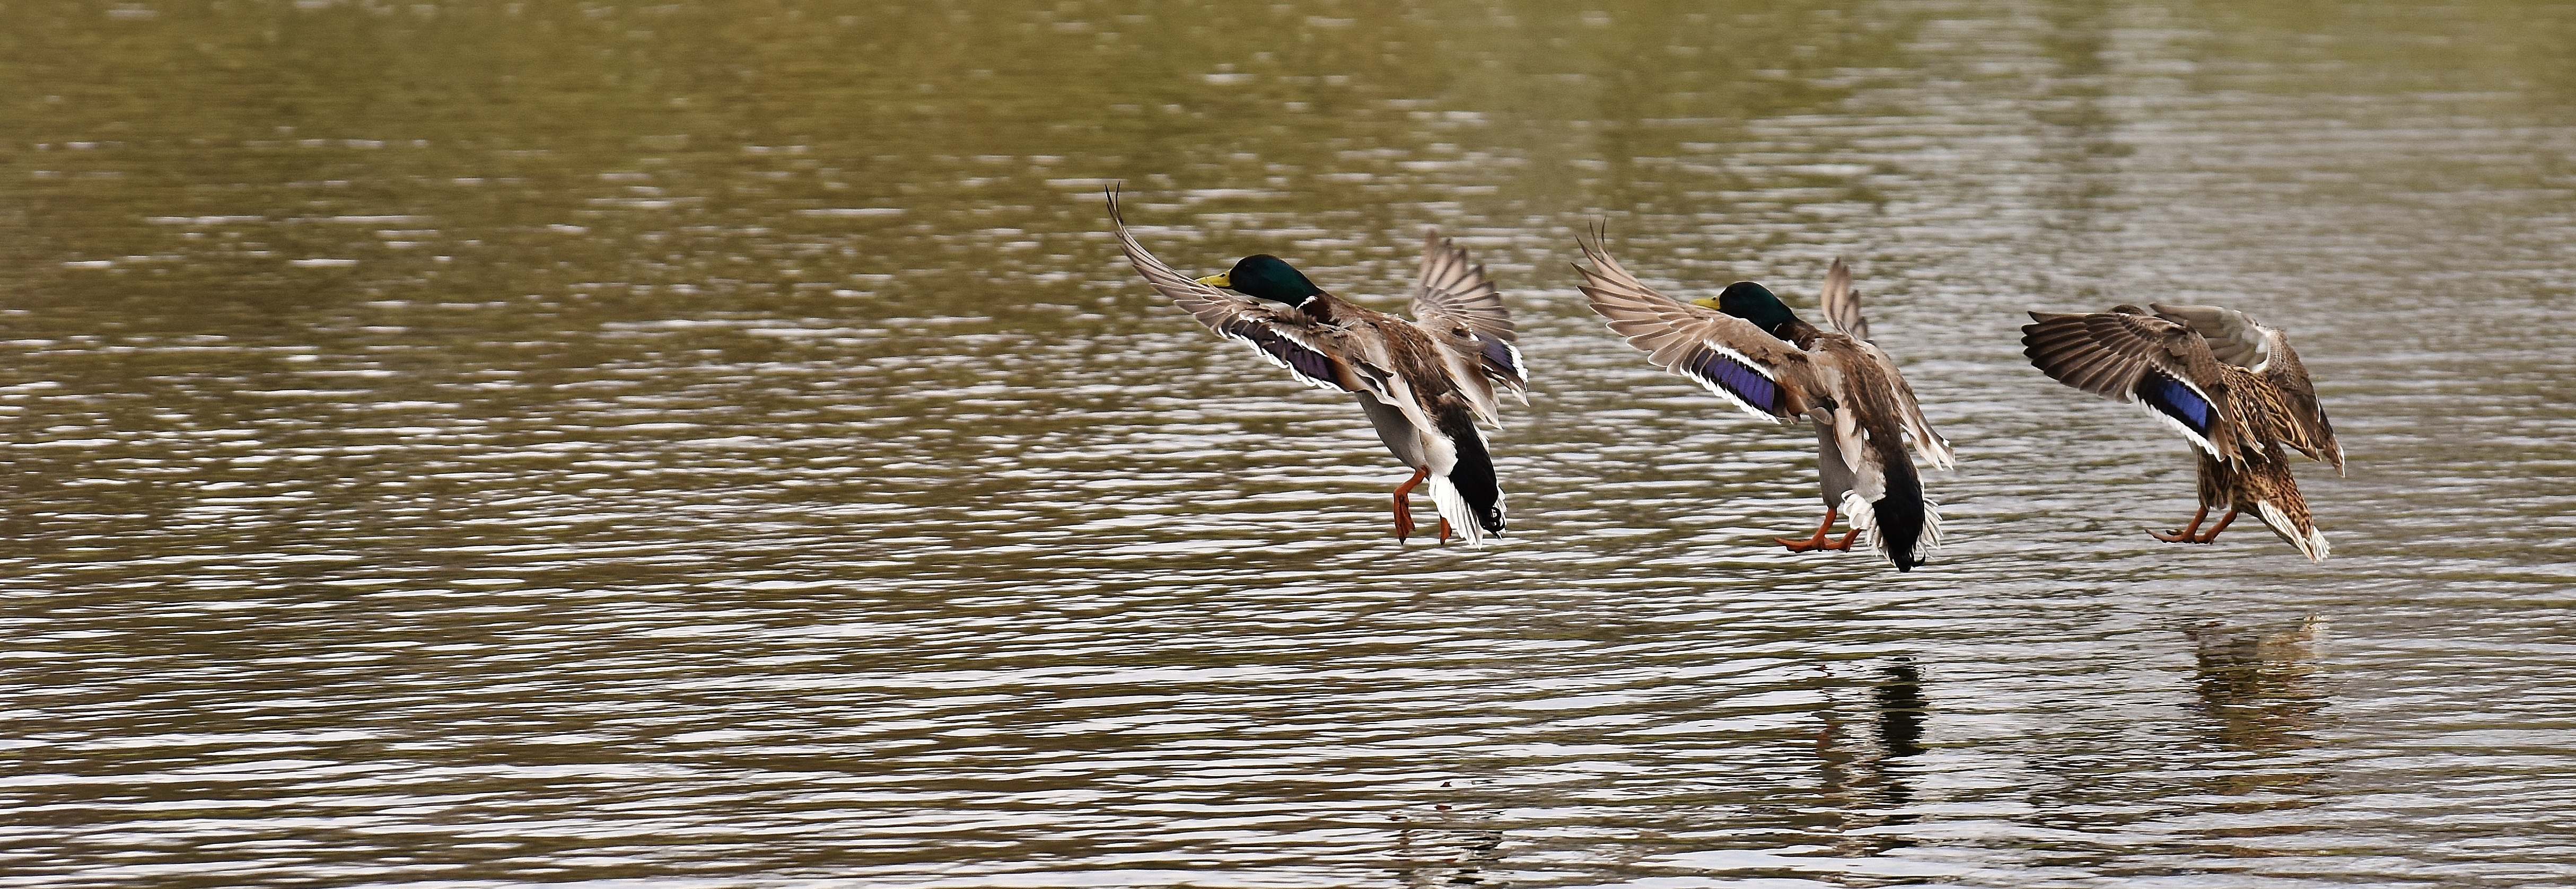
water, nature, bird, wildlife, fauna, poultry, duck, wetland, vertebrate, funny, ducks, waterfowl, landing, water bird, animal world, shorebird, swarm